Jeffery's Building

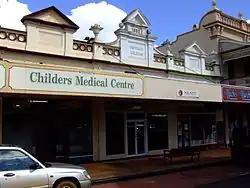
Jeffery's Building, 2008

Jeffery's Building is a heritage-listed retail shop at 66–70 Churchill Street, Childers, Bundaberg Region, Queensland, Australia. It was designed by F H Faircloth and built in 1902. It is also known as Childers Medical Centre, Foodland, and R & D Meats and DJG Fruit & Vegetable shop. It was added to the Queensland Heritage Register on 21 October 1992.